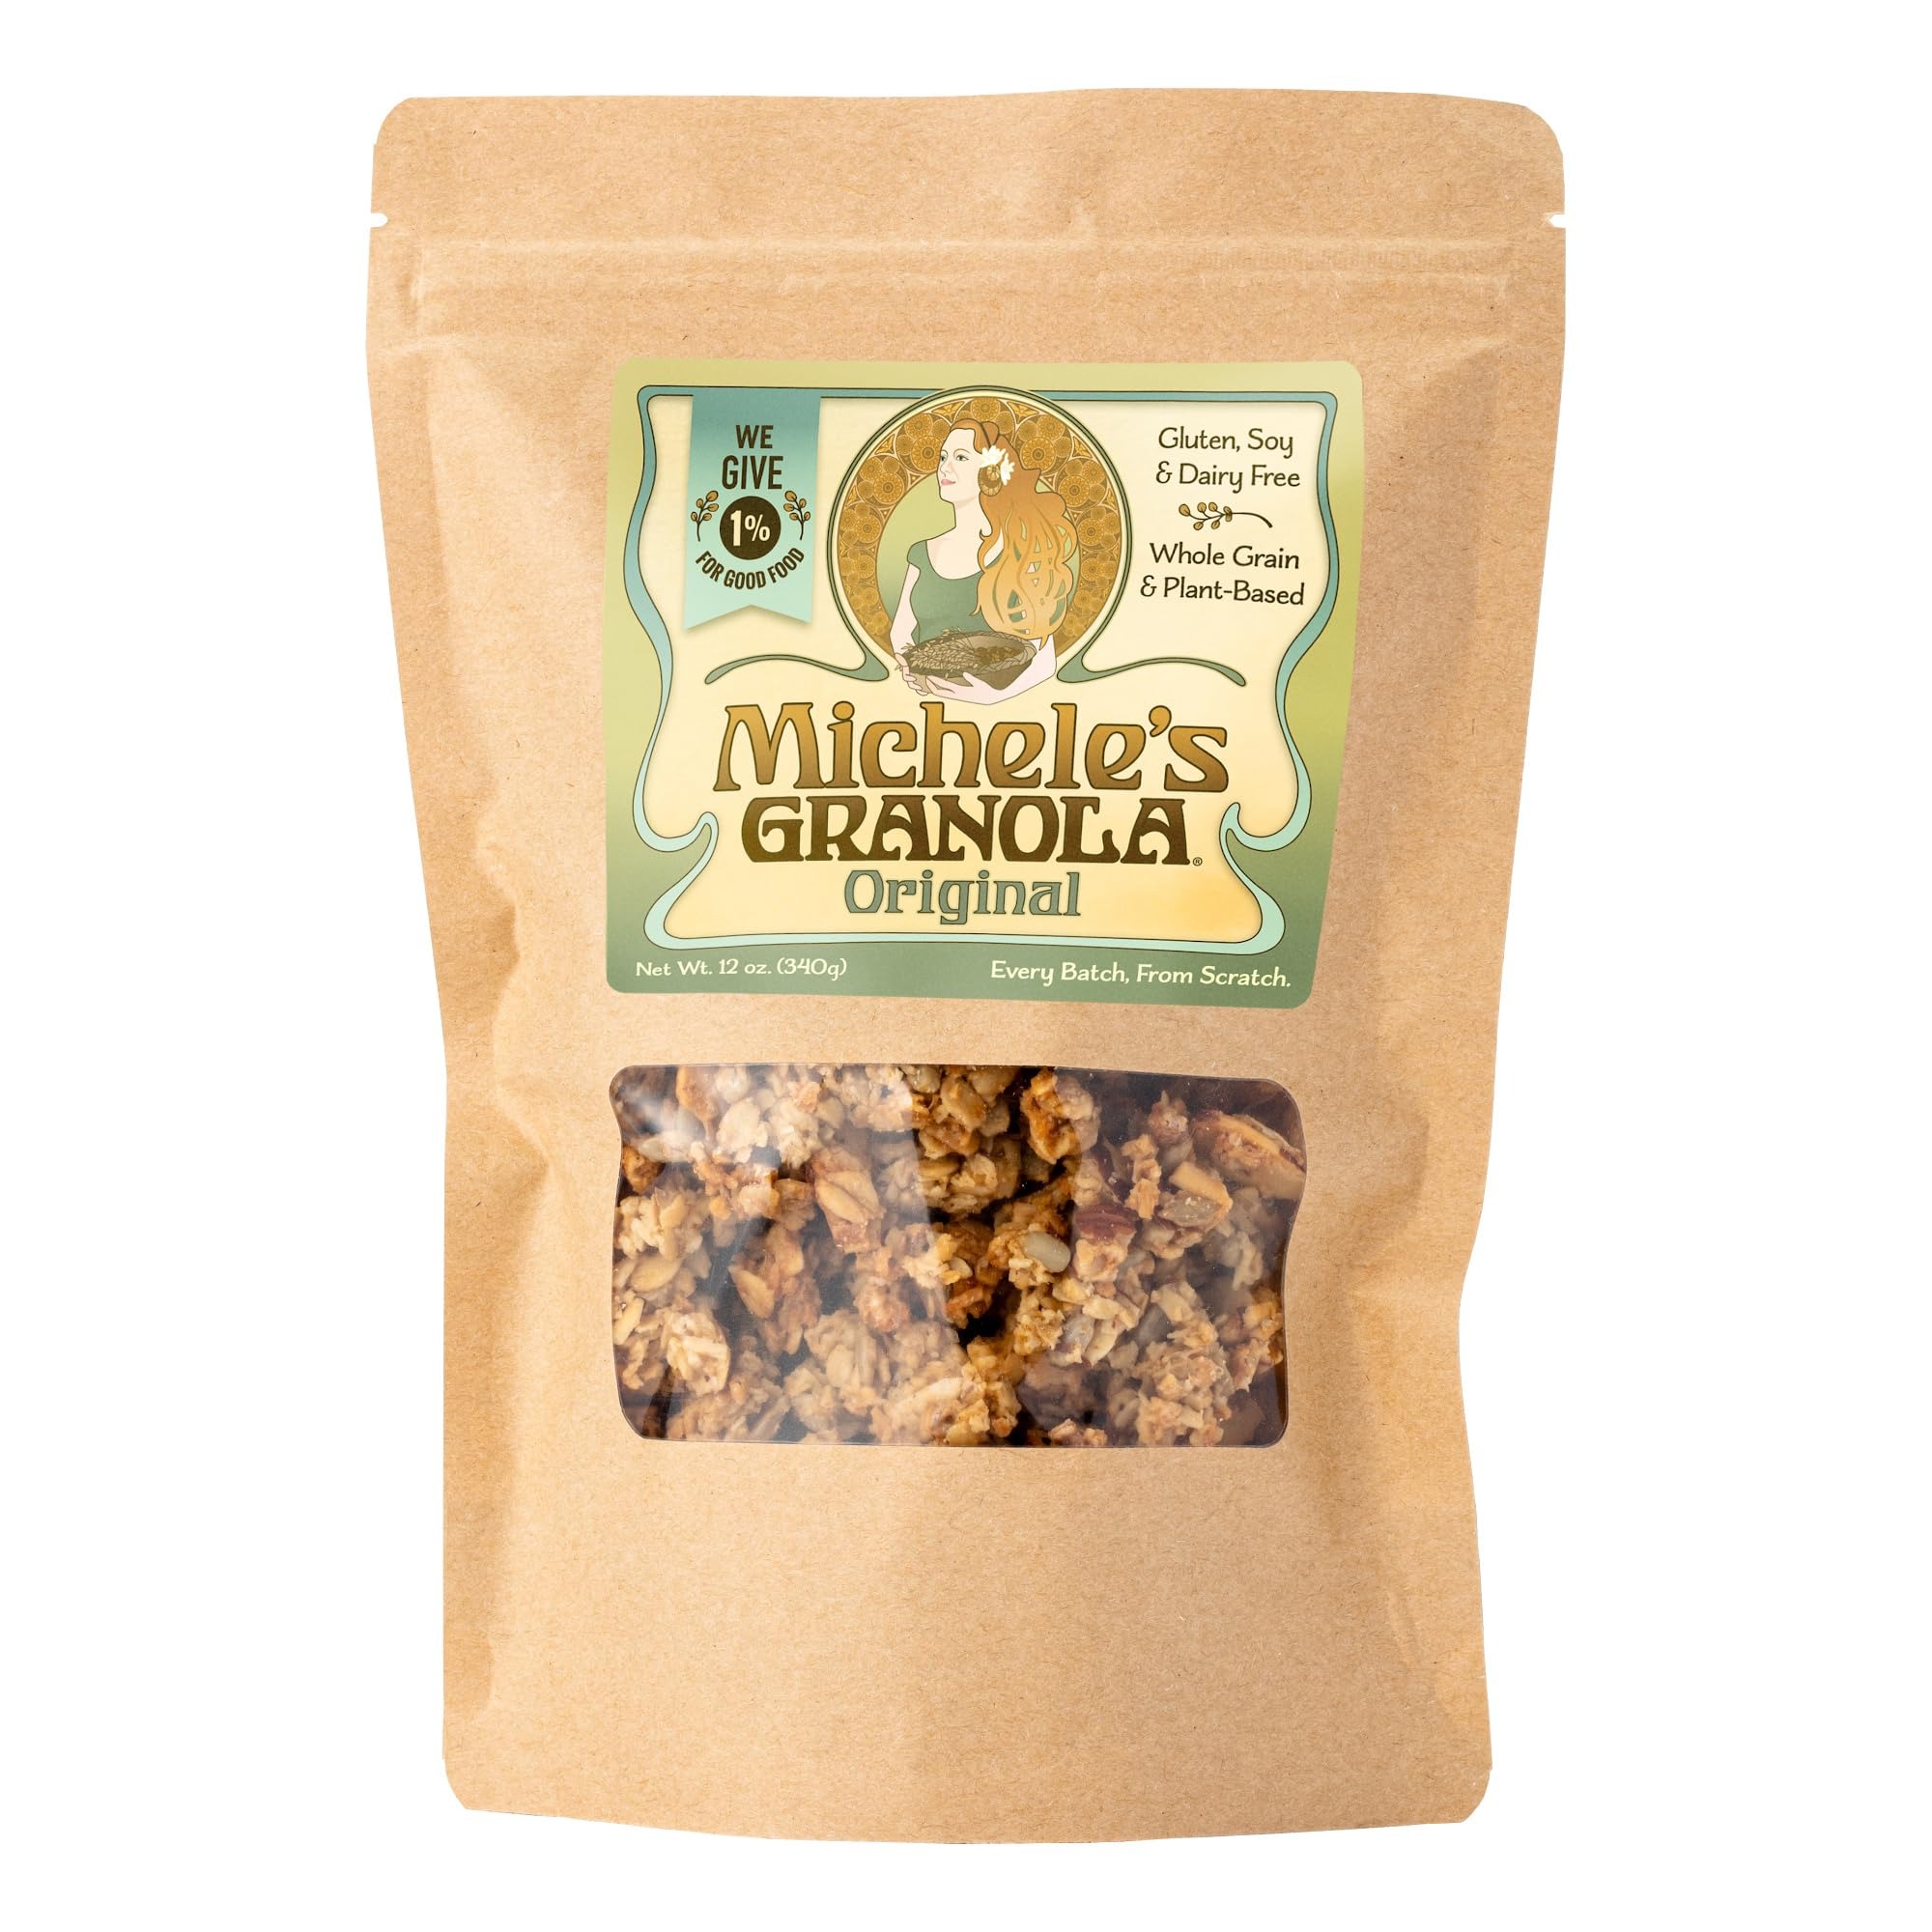
Item Name: Michele's Granola, Original Granola, 12 oz
Bullet Point 1: Certified vegan
Bullet Point 2: No additives or preservatives
Bullet Point 3: No GMOs
Bullet Point 4: One 12 ounce bag of michele's granola original small batch granola
Bullet Point 5: Wheat- and dairy-free
Value: 12.0
Unit: Ounce

Price: 13.62